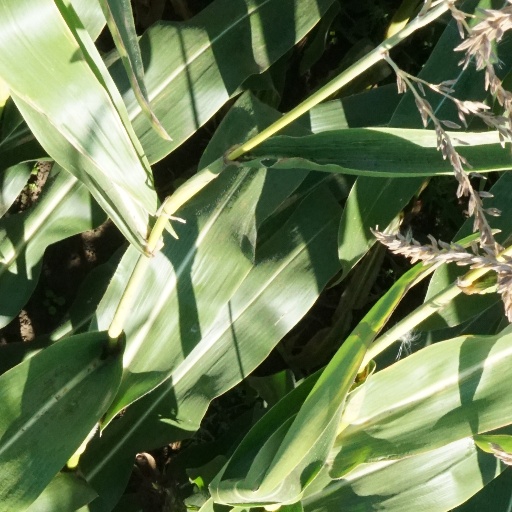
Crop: maize; corn